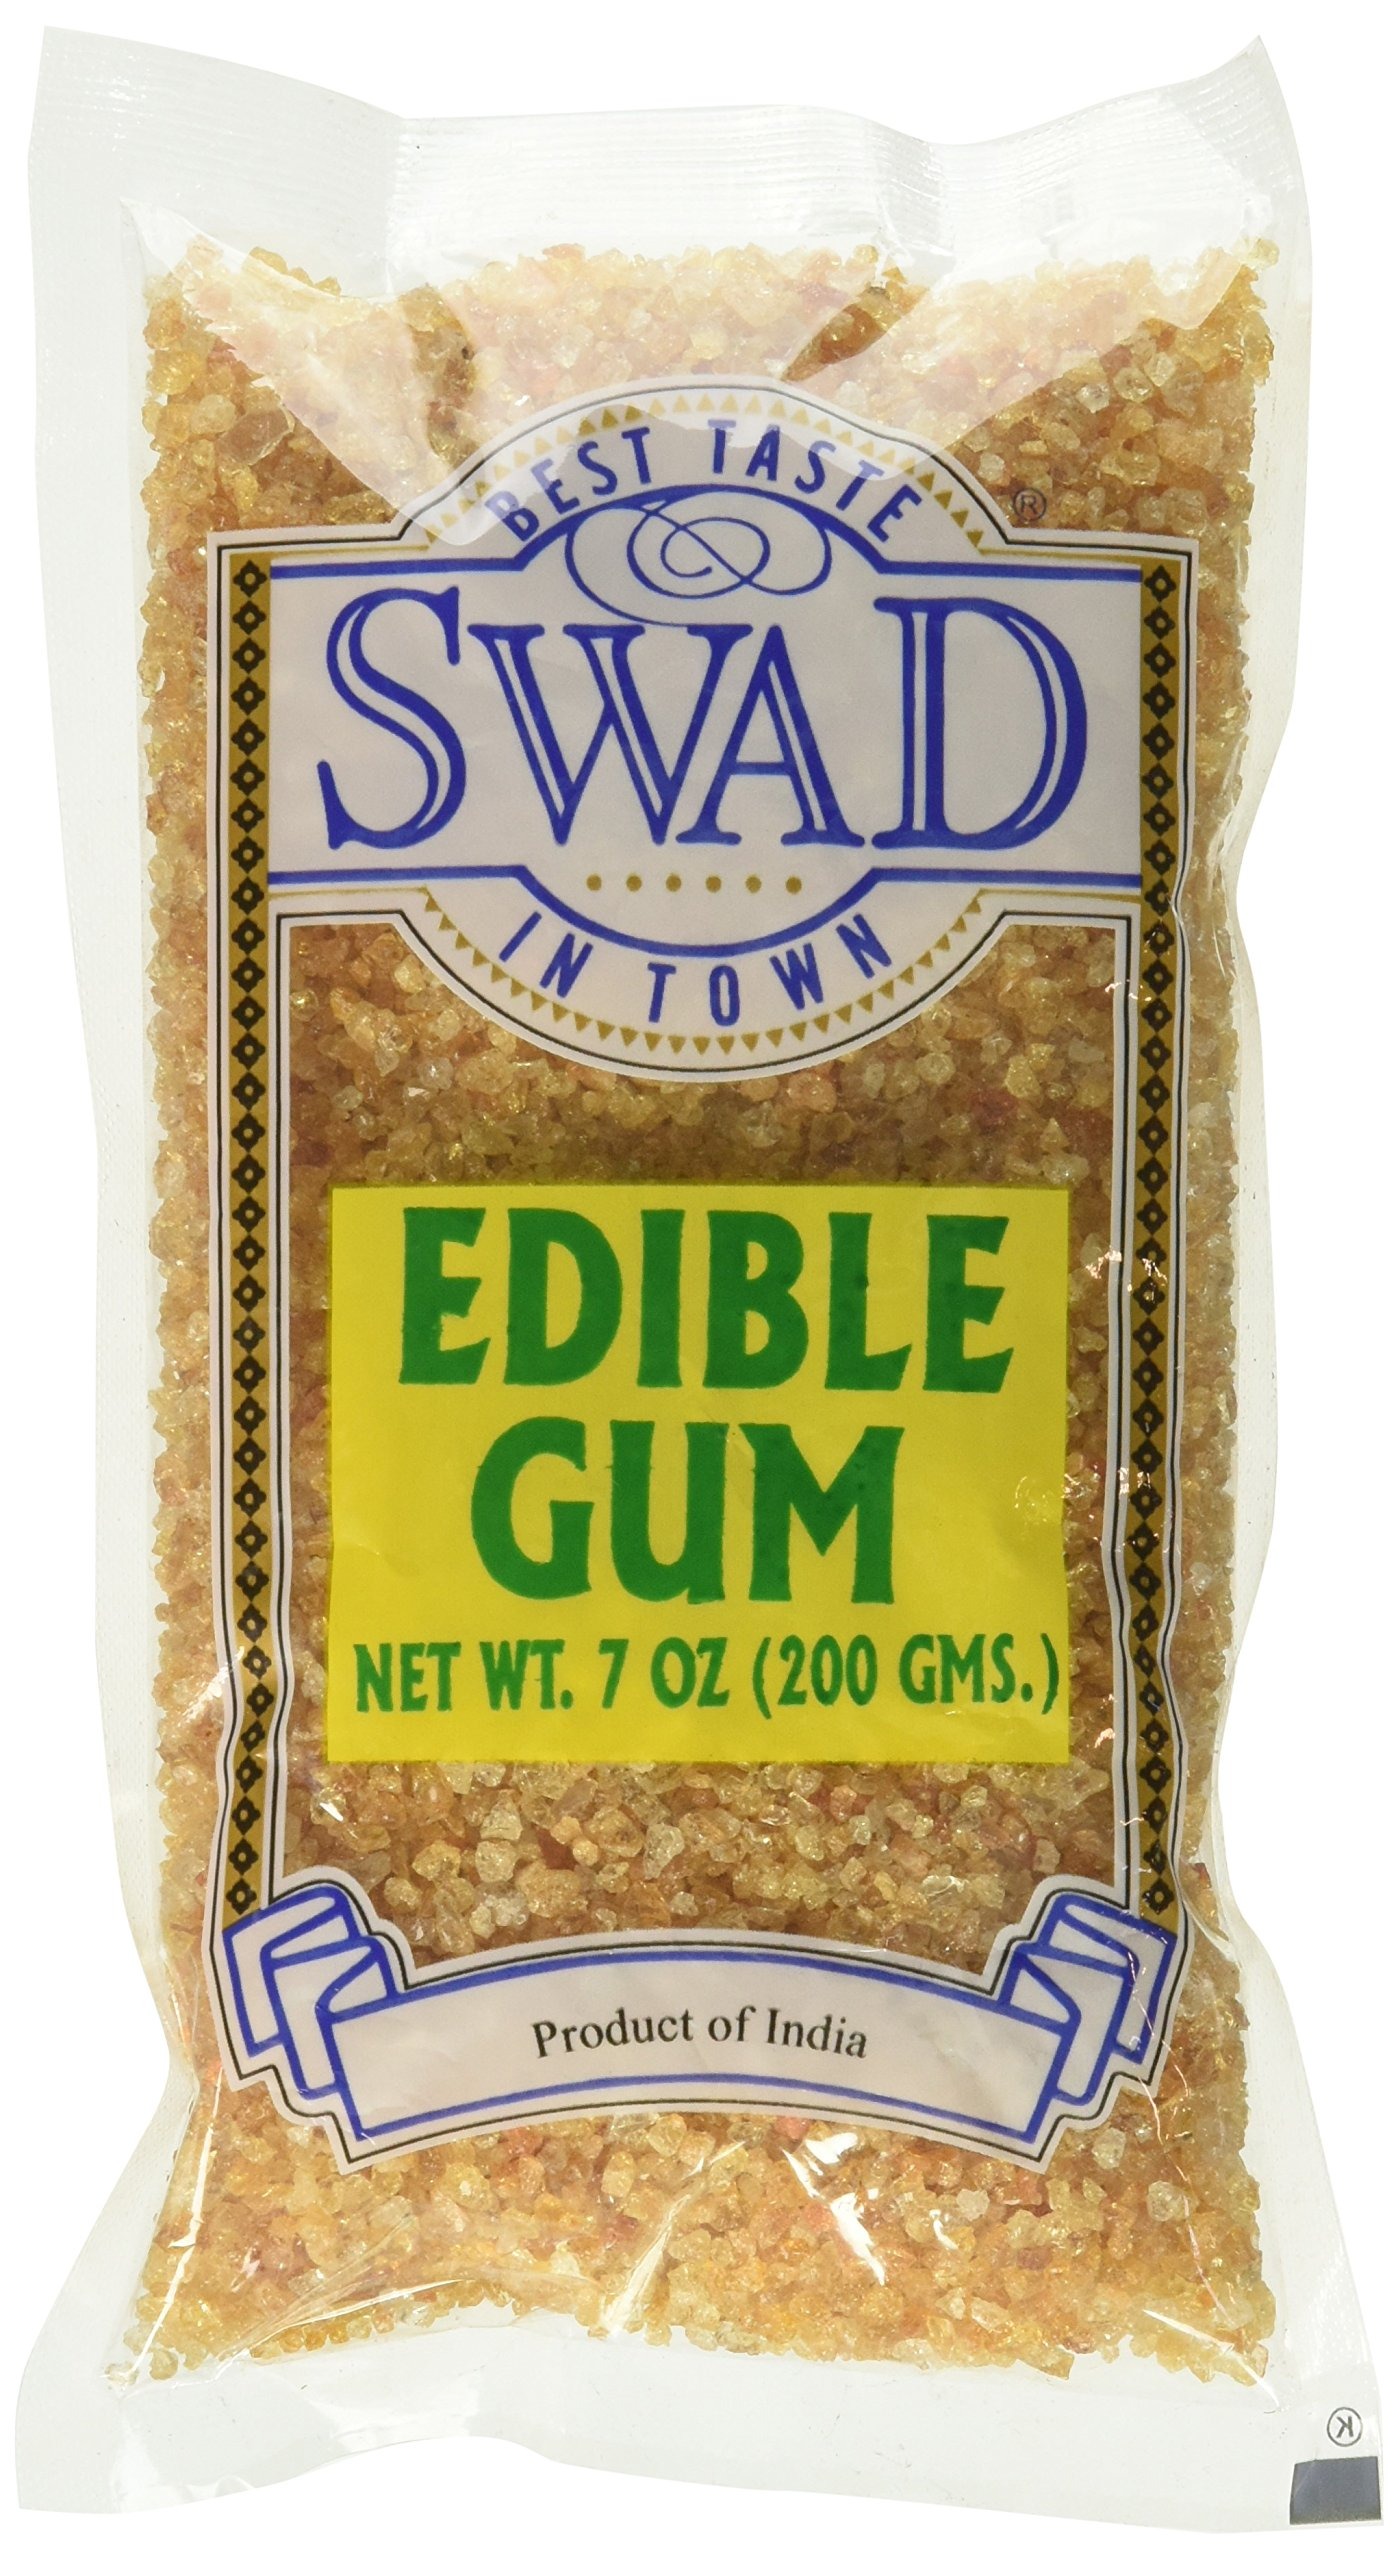
Item Name: Great Bazaar Swad Gundar, 7 Ounce
Bullet Point 1: Excellent Product, shipped in perfect condition
Bullet Point 2: Made in India
Bullet Point 3: Great Quality
Value: 7.0
Unit: oz

Price: 9.87